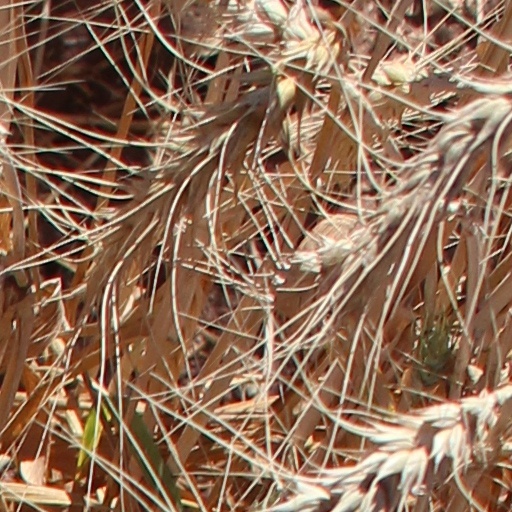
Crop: wheat